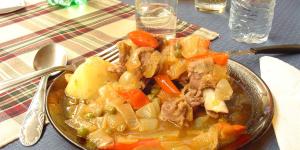
carne de cabra